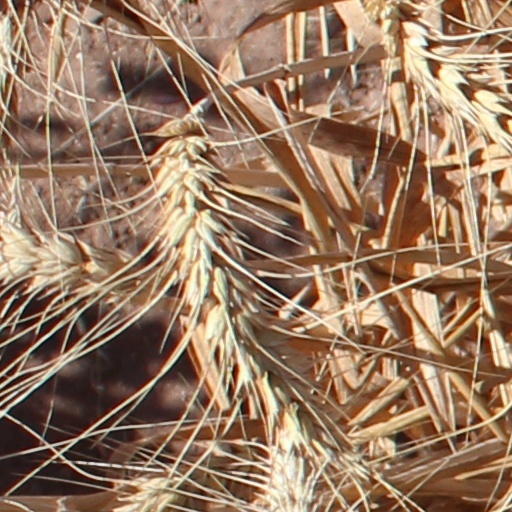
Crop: wheat